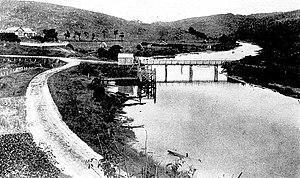
La rivière Owaka est un cours d’eau du sud de l’Île du Sud de la Nouvelle-Zélande.